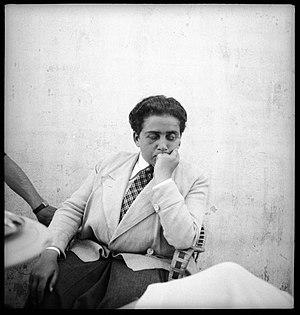
Therese Giehse, de son vrai nom Therese Gift, née le 6 mars 1898 à Munich et morte le 3 mars 1975 dans cette même ville, est une comédienne allemande.